Great Barrier Reef

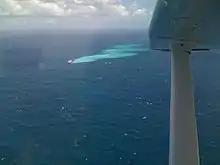
The "Shen Neng 1" aground on the Great Barrier Reef, 5 April 2010

Shipping accidents are a pressing concern, as several commercial shipping routes pass through the Great Barrier Reef.